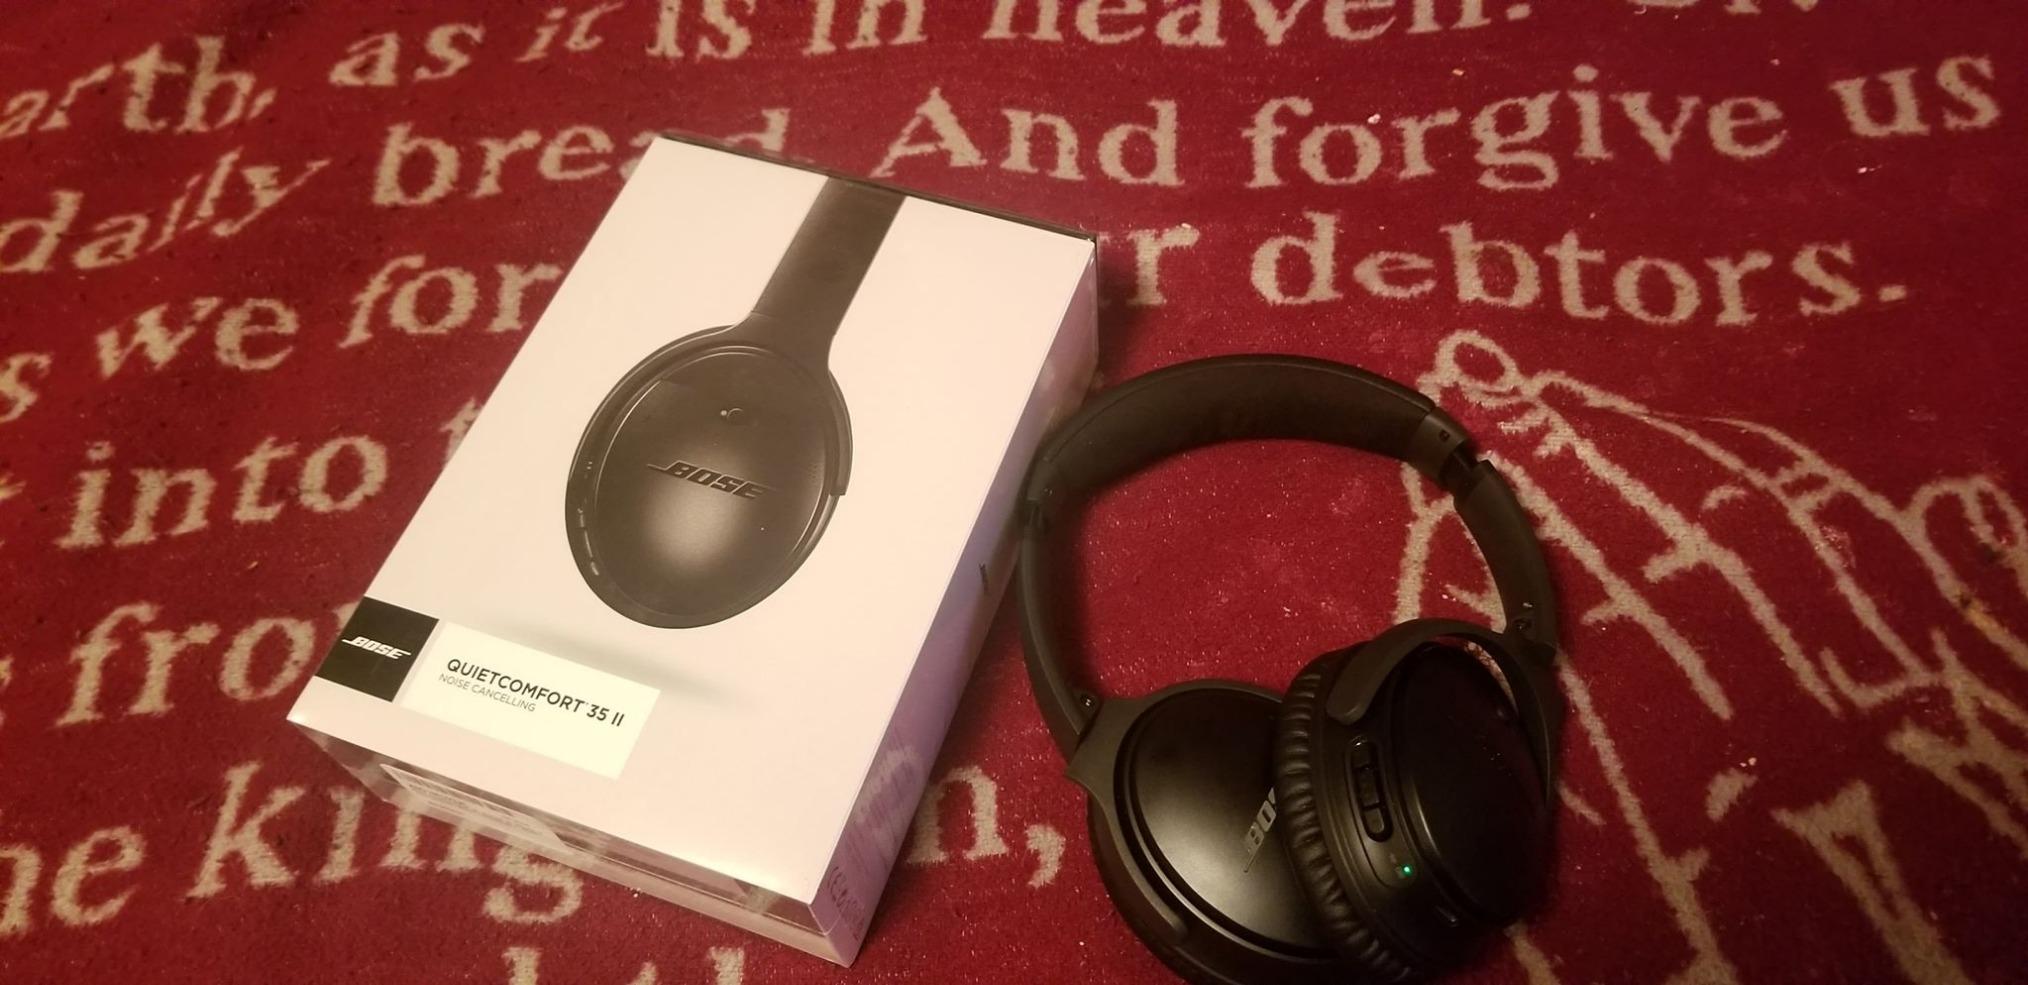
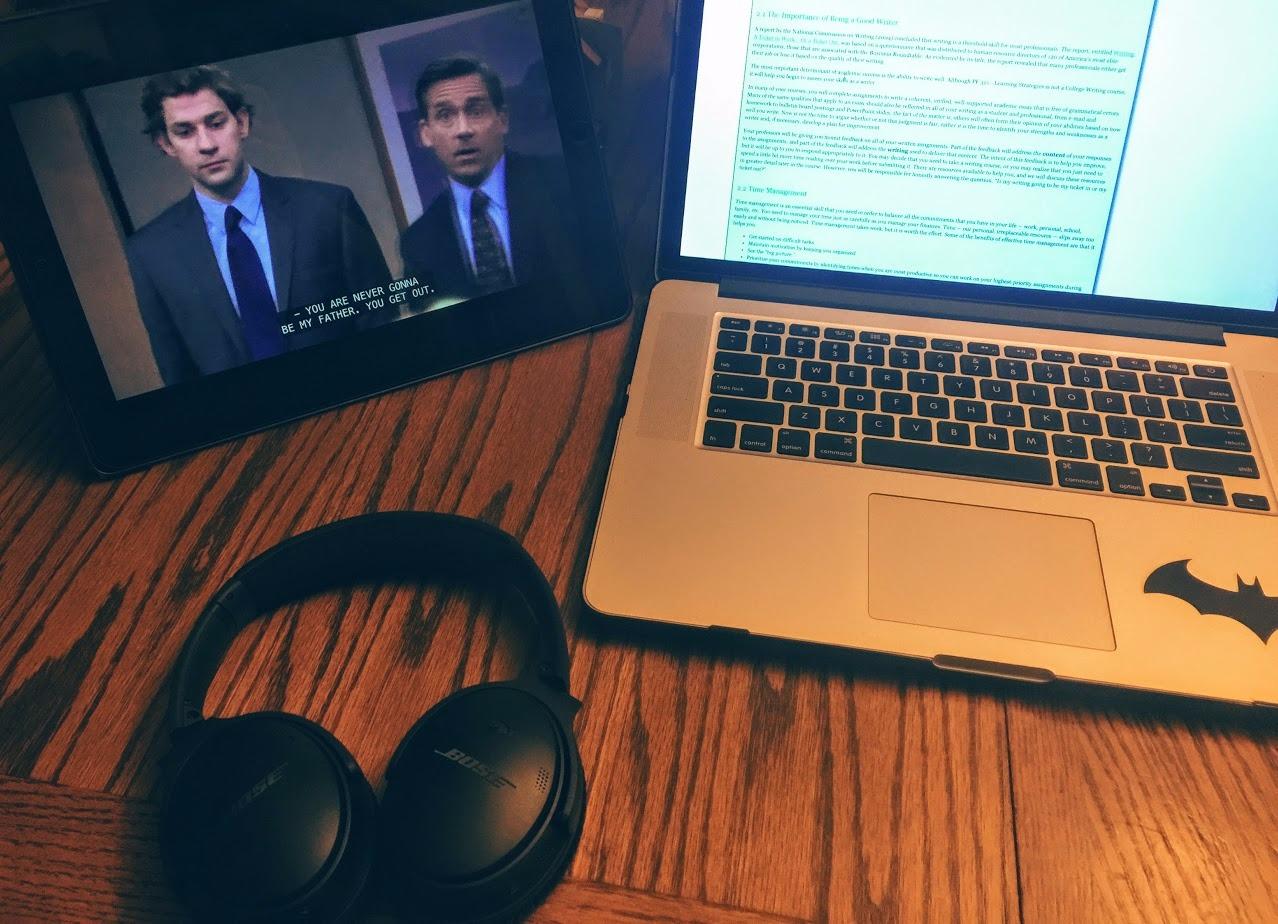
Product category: headphones
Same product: yes